Lawrence Township Historic District

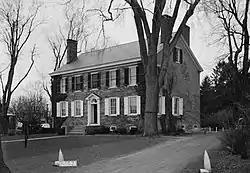
Harmony Hall

The Lawrence Township Historic District is a historic district encompassing the community of Lawrenceville in Lawrence Township, Mercer County, New Jersey, United States. It was added to the National Register of Historic Places on September 14, 1972 for its significance in architecture, landscape architecture, literature, military history, and transportation. The district includes 45 contributing buildings.